Ulrike Schweikert

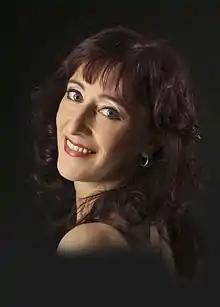
Ulrike Schweikert (2010)

Her book series "Die Erben der Nacht" was adapted to television as "Heirs of the Night" by Diederik van Rooijen and Maria von Heland.